Luana Anders

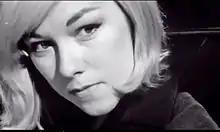
Luana Anders in trailer to "Dementia 13"

Luana Anders (born Luana Margo Anderson; May 12, 1938 – July 21, 1996) was an American actress and screenwriter.